Big Arm, Montana

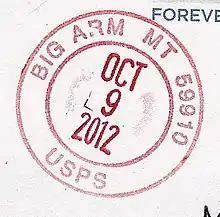
Big Arm postmark

Big Arm is located in northwestern Lake County. The census-designated place contains the settlement of Big Arm along the southern shore of Flathead Lake's Big Arm, as well as undeveloped grassland to the south, up to the base of an unnamed mountain. The CDP is bordered to the northeast by the community of Lindisfarne.